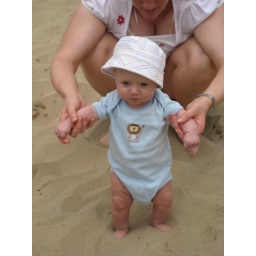
standing in the sand